Bernard I, Duke of Saxony

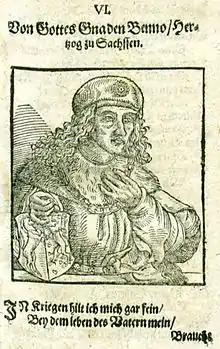

Bernard I (c. 950 – 9 February 1011) was the Duke of Saxony between 973 and 1011, the second of the Billung dynasty, a son of Duke Herman and Oda. He extended his father's power considerably.